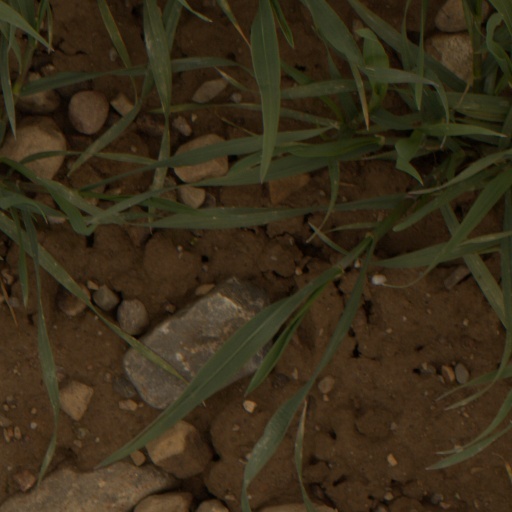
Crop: wheat